Lotus F1

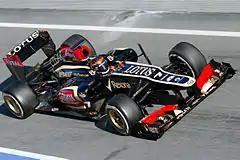
Kimi Räikkönen driving the Lotus E21 during pre-season testing at Catalonia.

On 29 October 2012, Lotus F1 team confirmed that Räikkönen would be racing with the team in 2013. The news came after several weeks of speculation that Räikkönen had several other options for 2013 including other forms of motorsport. Romain Grosjean partnered him in the 2013 season. The 2013 Lotus, the E21, was launched on 28 January at the team's headquarters in Enstone, Oxfordshire, UK. The livery was a little bit different from the previous year's; this year Lotus has a black, gold and red livery, with more visible red as the sidepods, air intake, rear wing and front wing have red on them.